The Enchanted Tiki Room (Under New Management)

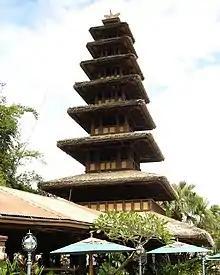
Exterior of the attraction

Zazu told Iago to stop — the Tiki Gods could hear him. Iago then began to blatantly insult the Gods, soon after which "lightning" struck and the lights went out. The Tiki Birds began singing that the atmosphere in the theater had suddenly gotten "Hot Hot Hot" and the carved faces on the Tiki Poles began chanting "Uh-Oa!"